Nikolaj Jacobsen

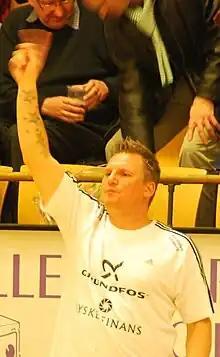
Jacobsen at BSV in 2011.

In 2007, Jacobsen moved to rival Danish Handball League club Bjerringbro-Silkeborg Voel (BSV), to fill the role of assistant coach to Danish head coach Carsten Albrektsen. Jacobsen did also play a few games for BSV, scoring six goals in nine league matches. BSV finished runners-up twice and in third place once, in the five seasons Jacobsen spent with the club. During his time at BSV, Jacobsen clashed with management over coaching principles, and even considered ending his coaching career.